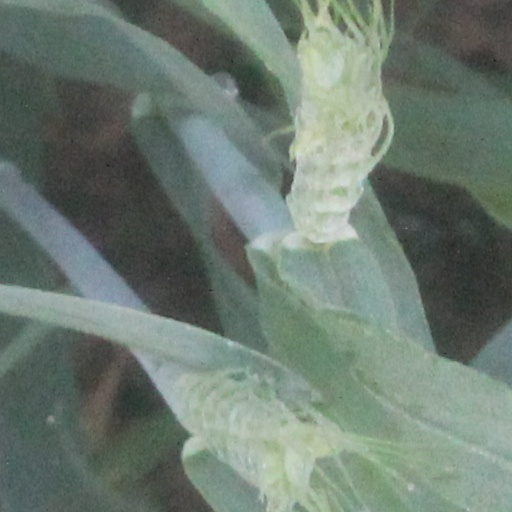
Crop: wheat